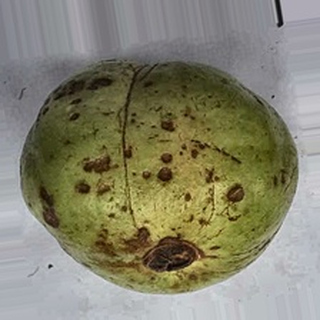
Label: guava_anthracnose